Ontario Highway 404

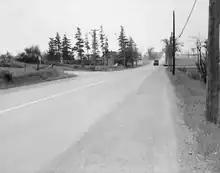
Facing south along Woodbine Avenue in 1965, with an intersection at Finch Avenue. By 1977, this was replaced by the six lane Highway404 with a Parlo interchange with Finch.

A freeway east of Highway 11 was planned as early as 1954, when the province extended Highway 48 south from Port Bolster. A large cloverleaf interchange was constructed with the Toronto Bypass, and plans formulated for a dual highway around the east side of Lake Simcoe, connecting with Highway11 near Orillia or Gravenhurst. This route was dropped when Metropolitan Toronto began planning for the northern extension of the DVP in 1957, as subdivisions encroached upon Woodbine Avenue north of Highway401. The six-lane expressway was to follow the alignment of Woodbine from its southern terminus at Lawrence Avenue to north of Steeles Avenue, where the Department of Highways (DHO) would continue the road as a "new King's Highway".